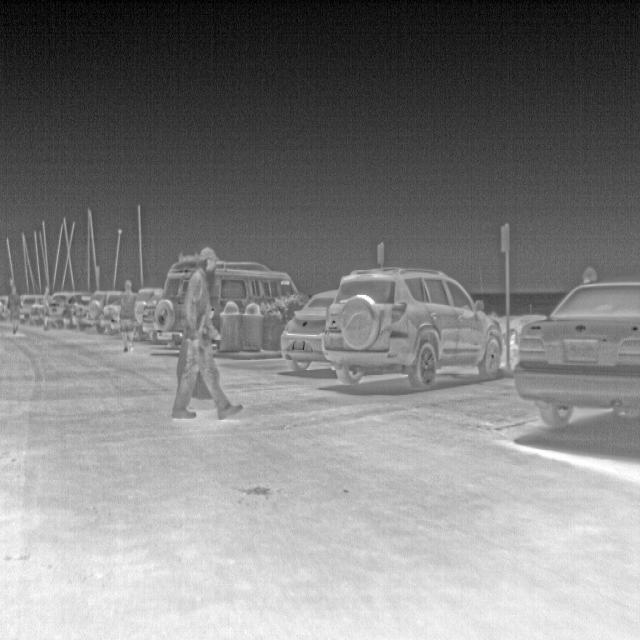
Detected objects:
label: person
label: person
label: person
label: person